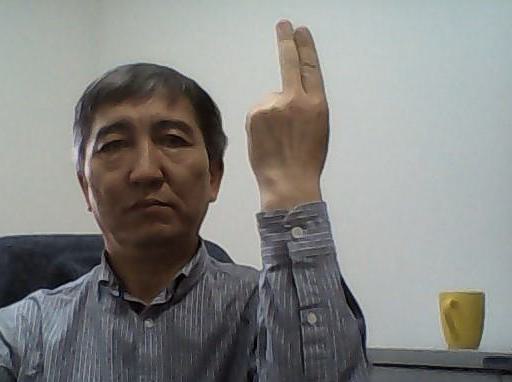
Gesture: two_up_inverted